Fuhu Temple

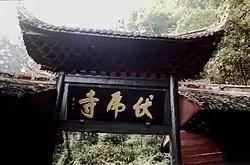
Main gate

Fuhu Temple is an ancient Buddhist temple located in the foothills of Mount Emei in Sichuan Province, China. It has been a Provincial-Level Protected Cultural Relic of Sichuan Province since 2002, and a Nationally Protected Key Cultural Site of China since 2006.